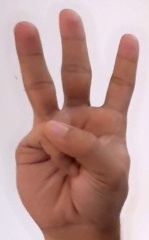
ASL sign: W